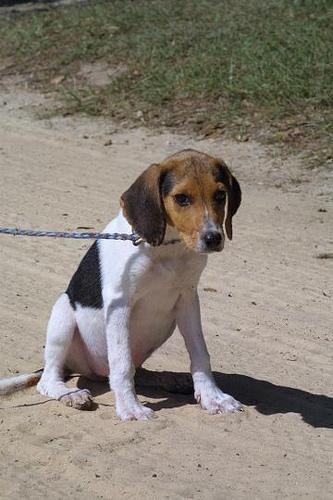
Walker_hound